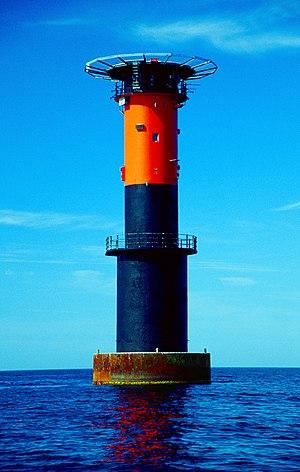
Le phare d'Almagrundet est un feu en mer situé dans le Golfe de Botnie, appartemant à la commune de Värmdö dans le Comté de Stockholm.